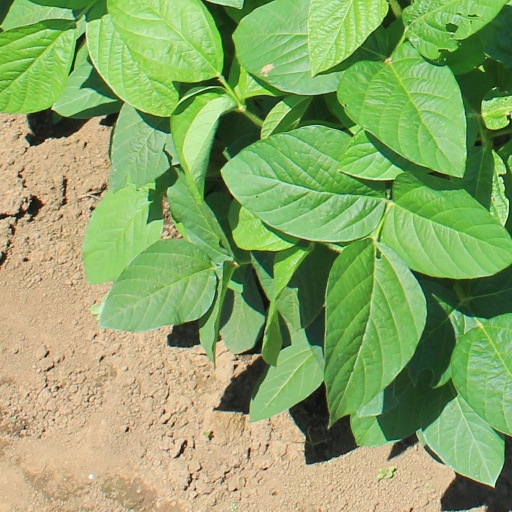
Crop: soybean